2009 ATP World Tour Finals

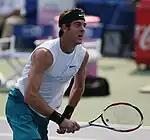
Juan Martín del Potro advance to the semifinals with Federer

The last match repeated US Open final as Federer took on del Potro. Del Potro broke in the 1st and 5th games thanks to a Federer double fault, winning the opening set 6–2. Federer saved a break point in the next game, eventually reaching a tie break. Del Potro claimed a 4–2 lead, but Federer fought back to win 7–5. That put Federer into the semi-final. Murray needed Federer to win four games in the final set for him to advance but Federer did not oblige. At 4–3 Federer went down 0–40. He saved one break point but del Potro got the next and closed out the match 6–3.